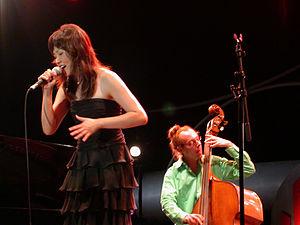
Youn Sun Nah, Jazz à Juan 2005, Juan-les-Pins, France
Youn Sun Nah, née le 28 août 1969 à Séoul, est une chanteuse de jazz sud-coréenne.